Sky position (RA, Dec in degrees): 179.603, 2.116
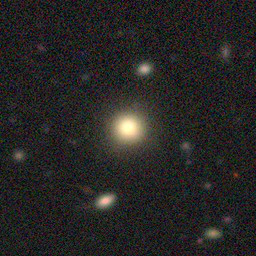
Galaxy morphology: Round Smooth Galaxies